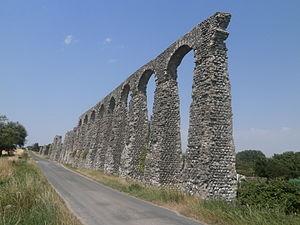
Vue d'ensemble des arcatures de l'aqueduc
L'aqueduc de Luynes est un ancien pont-aqueduc gallo-romain situé à Luynes, dans le département d'Indre-et-Loire, en France. Avec la pile de Cinq-Mars, c'est le plus célèbre monument romain du département d'Indre-et-Loire, malgré des dimensions modestes. C'est également l'un des aqueducs antiques les mieux conservés du nord-ouest de la France. S'il est fréquemment mentionné dans des publications scientifiques ou touristiques depuis le XVIIᵉ siècle, il faut attendre 1966 pour qu'une étude complète de l'ouvrage soit réalisée et publiée. Des travaux plus récents, au début des années 2000, permettent de progresser dans la connaissance de ce monument, mais, en même temps, suscitent de nouvelles interrogations sur sa chronologie et sa fonction.